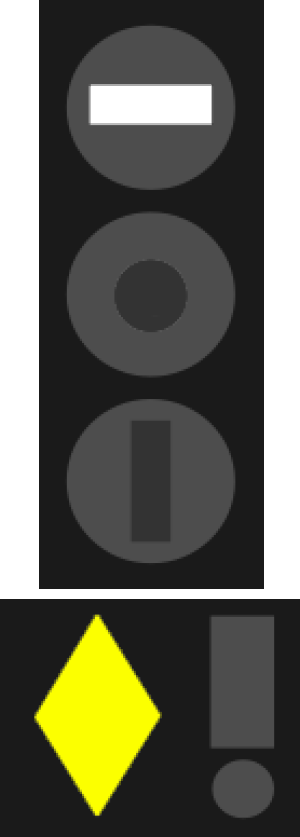
Hélyce, officiellement graphié hélYce, est une ligne de bus à haut niveau de service exploitée par la Société des transports de l'agglomération nazairienne. Cette ligne de bus mise en service le 3 septembre 2012, en partie en site propre, est destinée à faciliter les déplacements à Saint-Nazaire, en Loire-Atlantique.